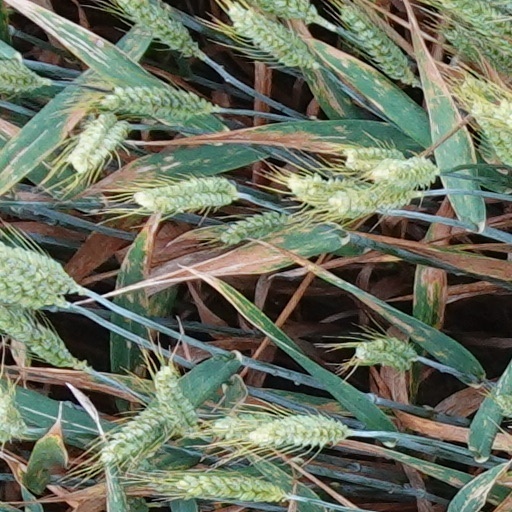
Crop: wheat